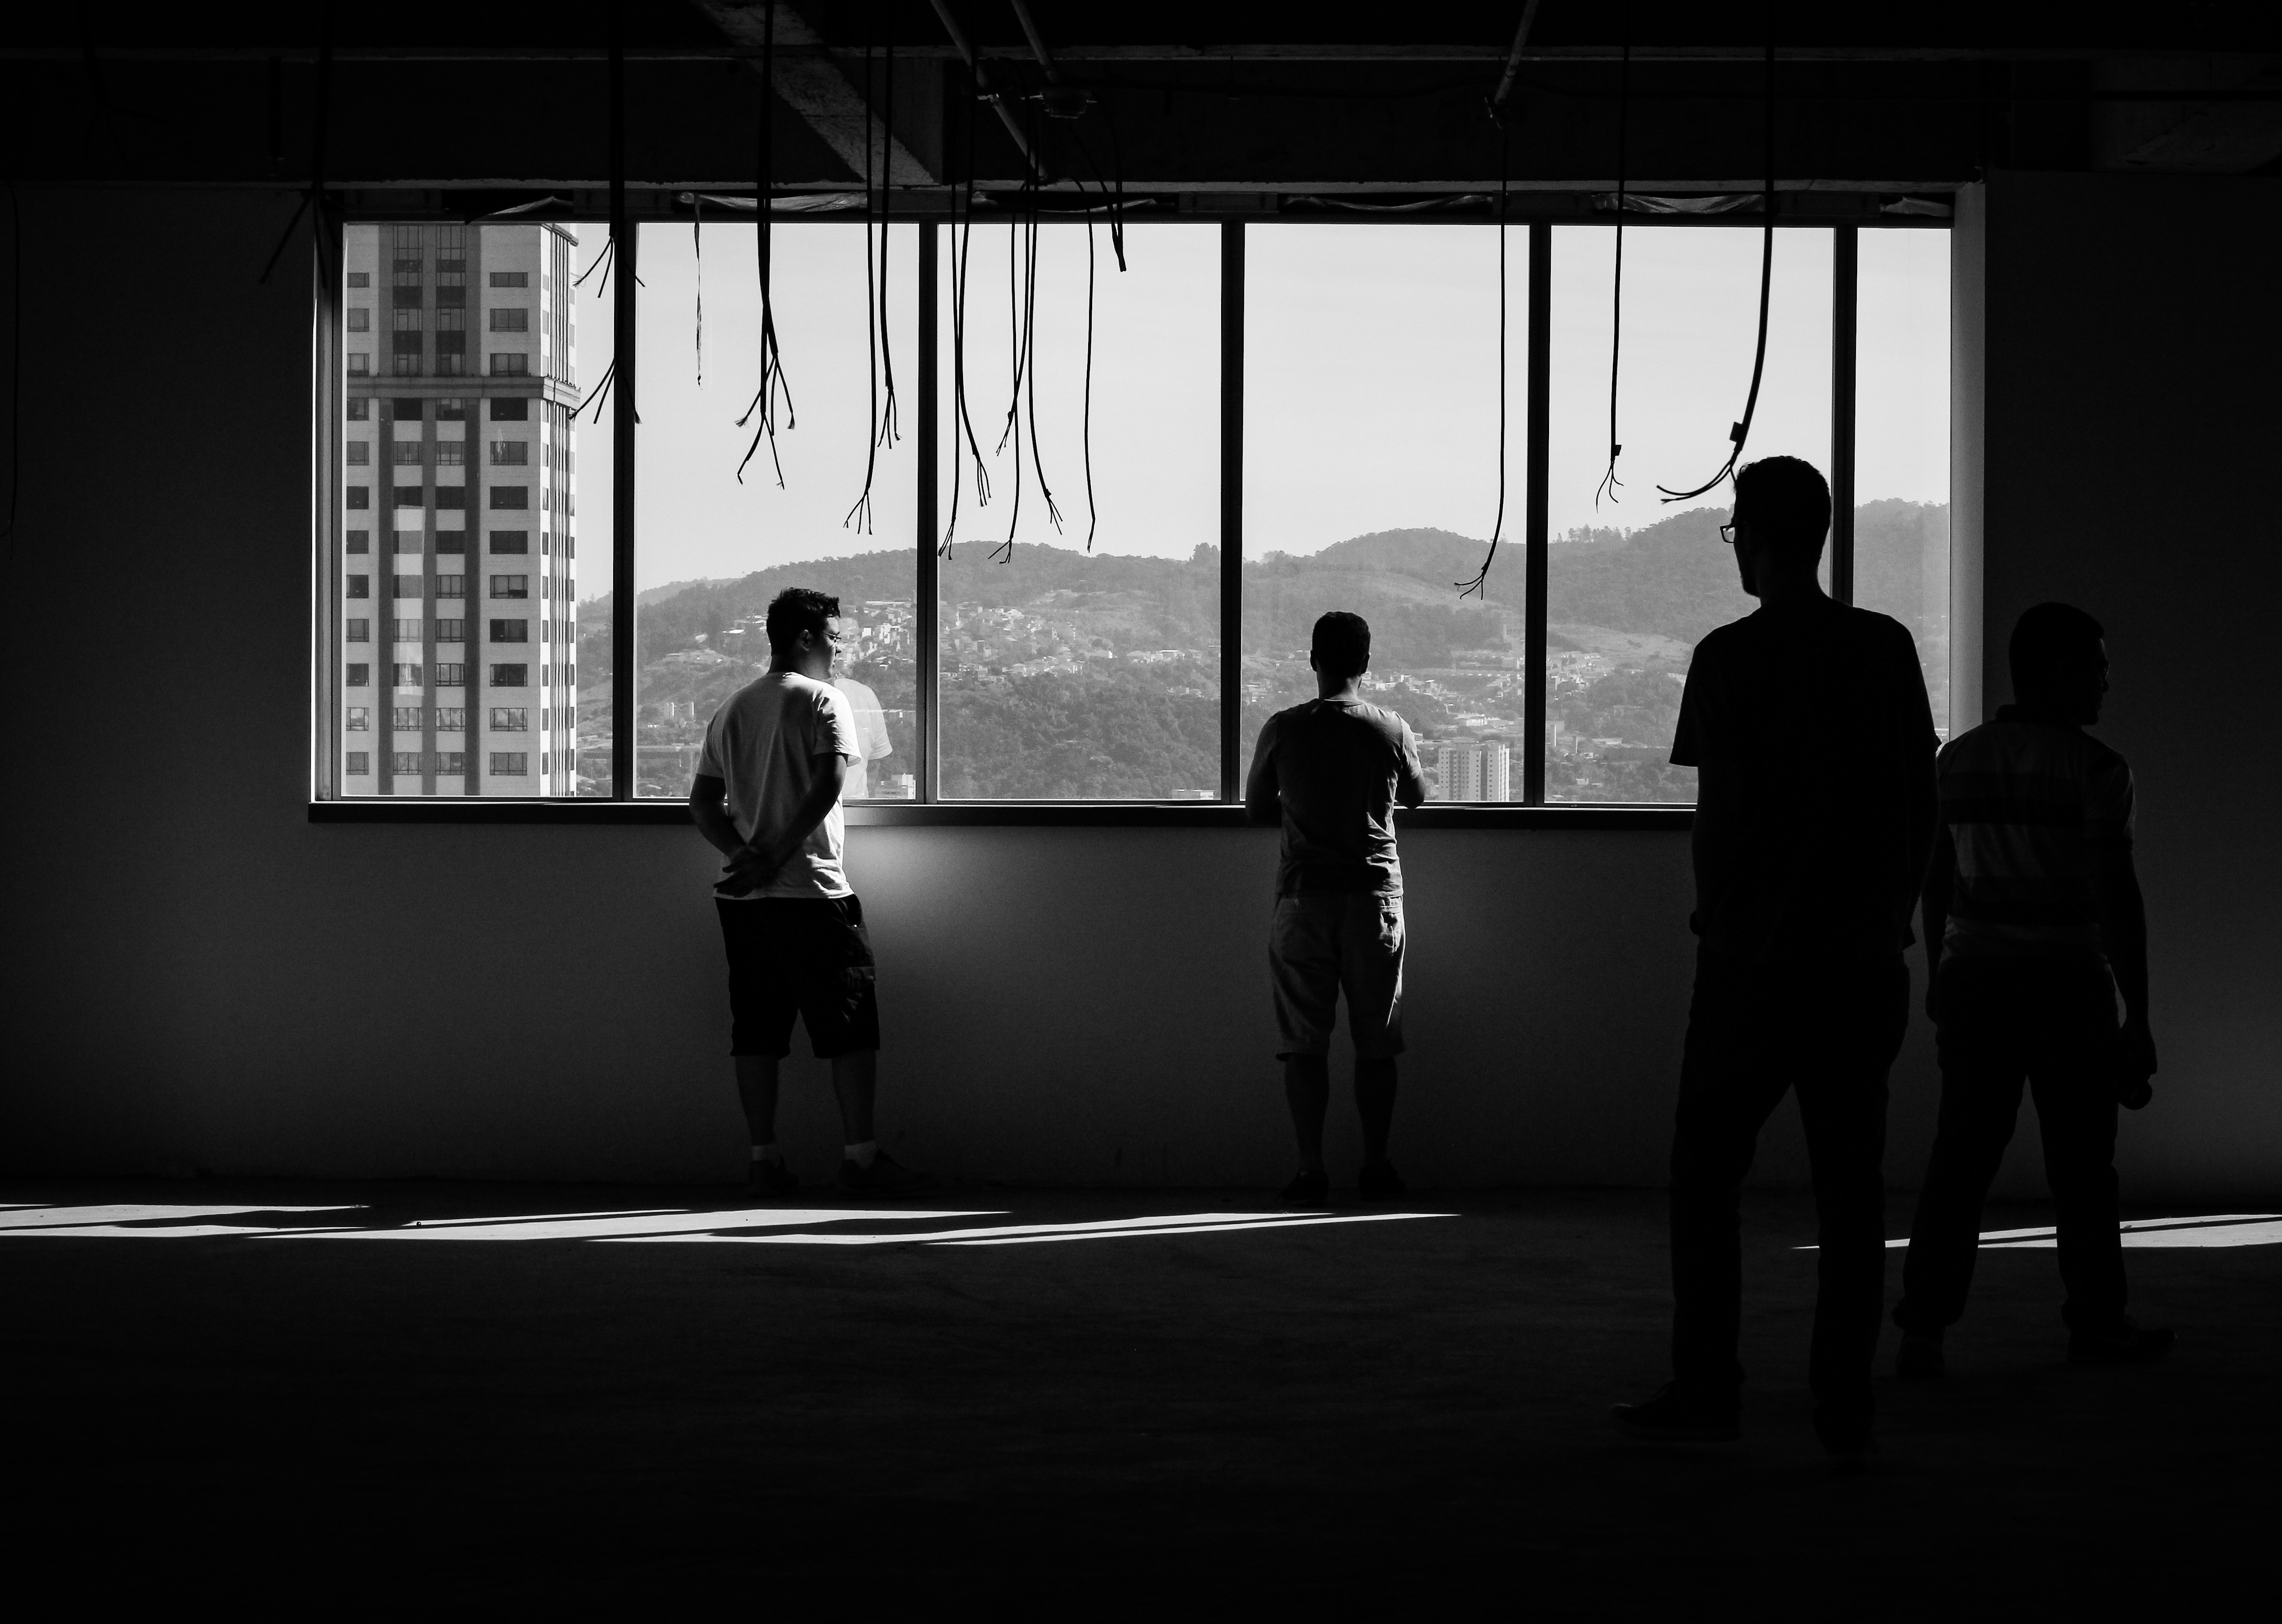
silhouette, light, black and white, sky, white, night, photography, house, window, standing, reflection, shadow, darkness, black, monochrome, photograph, snapshot, angle, monochrome photography, film noir